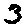
Label: 3